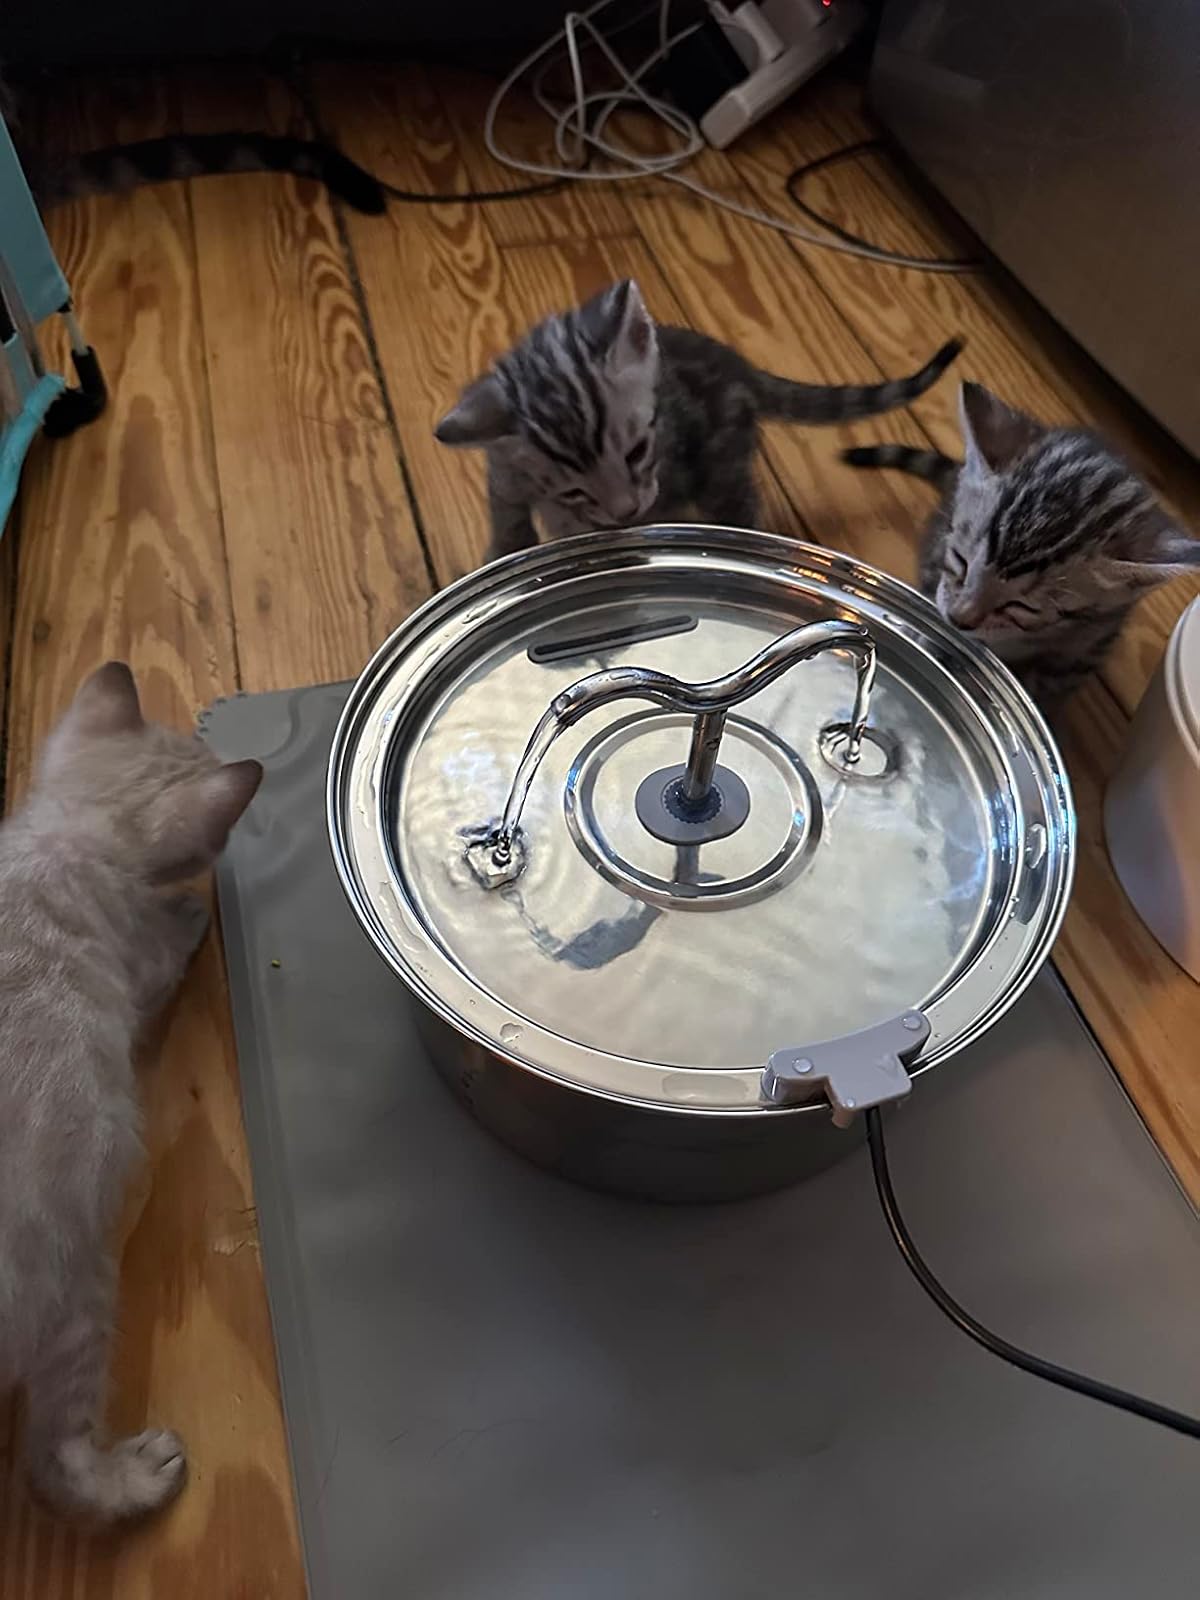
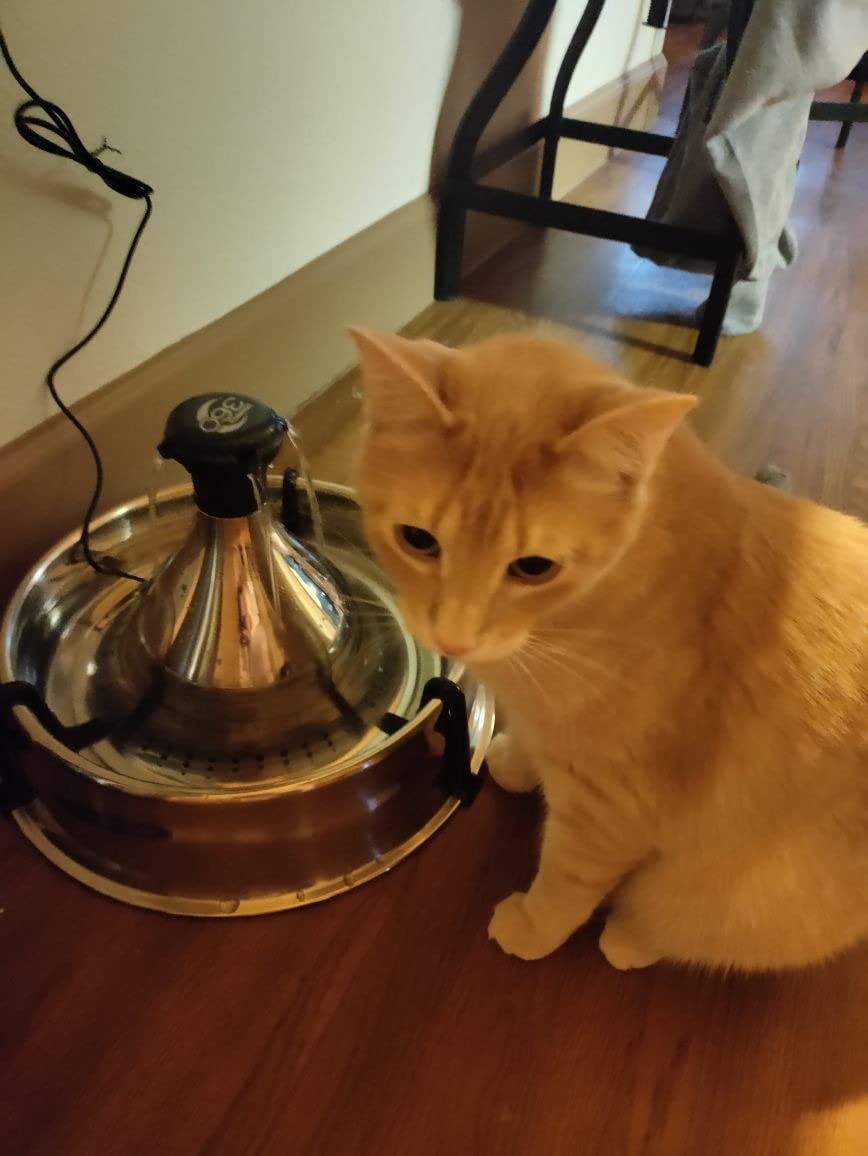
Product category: items_bowl
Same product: no